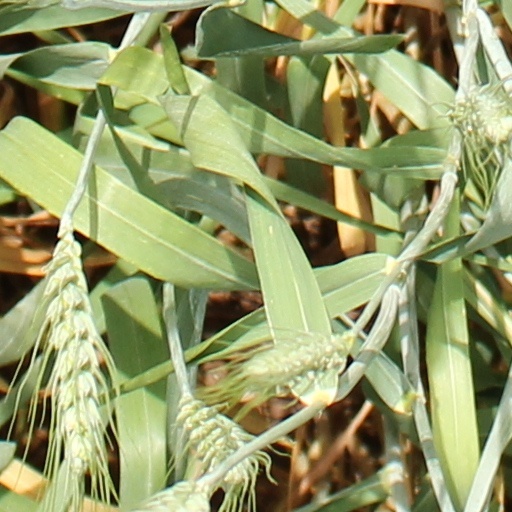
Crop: wheat